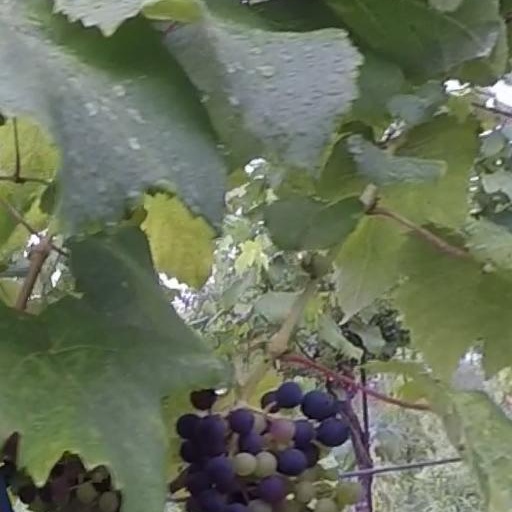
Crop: grape